Canadian Martyrs

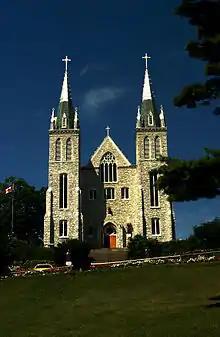
Martyr's Shrine, Midland, Ontario

The martyrs were canonized by Pope Pius XI in 1930. They are collectively the secondary patron saints of Canada. St. René Goupil, St. Isaac Jogues, and St. Jean de Lalande are the first three U.S. saints, martyred at Ossernenon, 9 miles (14.5 km) west of the confluence of the Schoharie and Mohawk rivers. Their feast day is celebrated in the General Roman Calendar and in the United States on October 19 under the title of "John de Brébeuf and Isaac Jogues, Priests, and Companions, Martyrs," and in Canada on September 26.